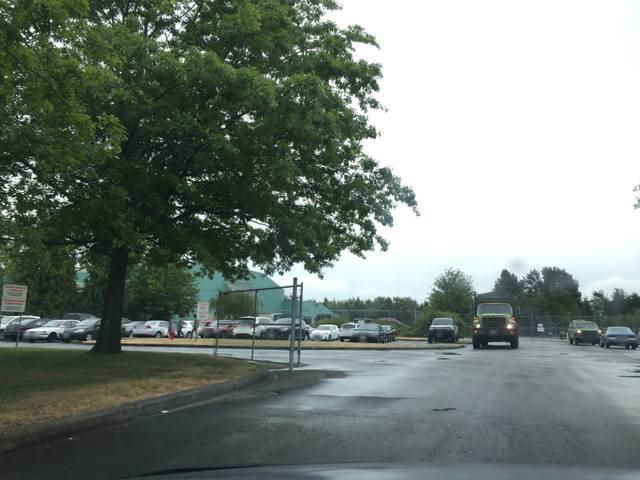
Region: Canada
Coordinates: 49.176, -123.114